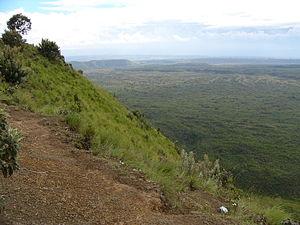
Le Menengai est un volcan bouclier avec une grande caldeira situé dans la vallée du Grand Rift, au Kenya. C'est la plus grande caldeira volcanique du Kenya et la deuxième plus grande caldeira volcanique d'Afrique. Les sols riches en loam volcanique ont enrichi les terres agricoles autour de ses flancs.